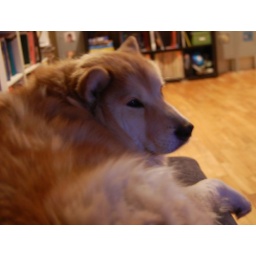
My dog being a couch potato and in semi-sleeping mode in front of the TV while taking ALL the couch.